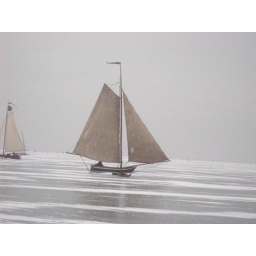
Saw this while skating on frozen lake near Volendam, Holland. Old boat on gliders. Big sport here. Febr. 2010.